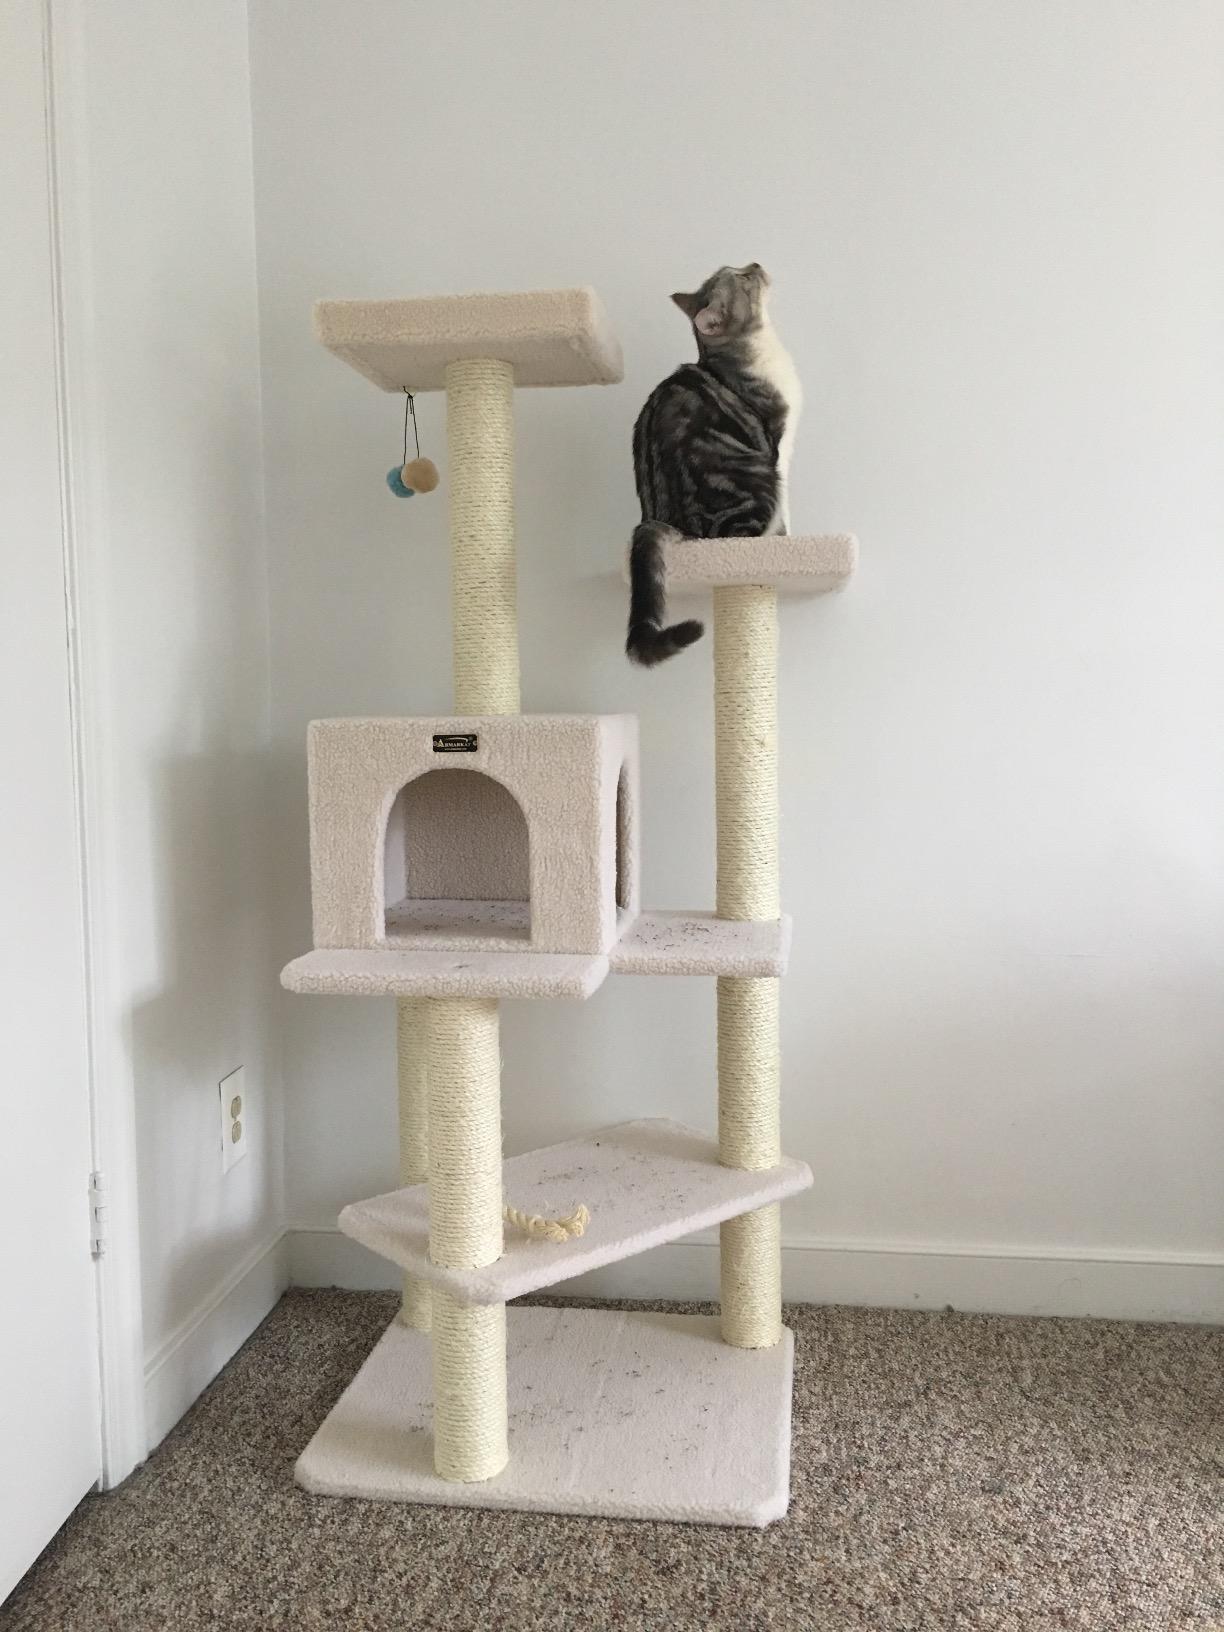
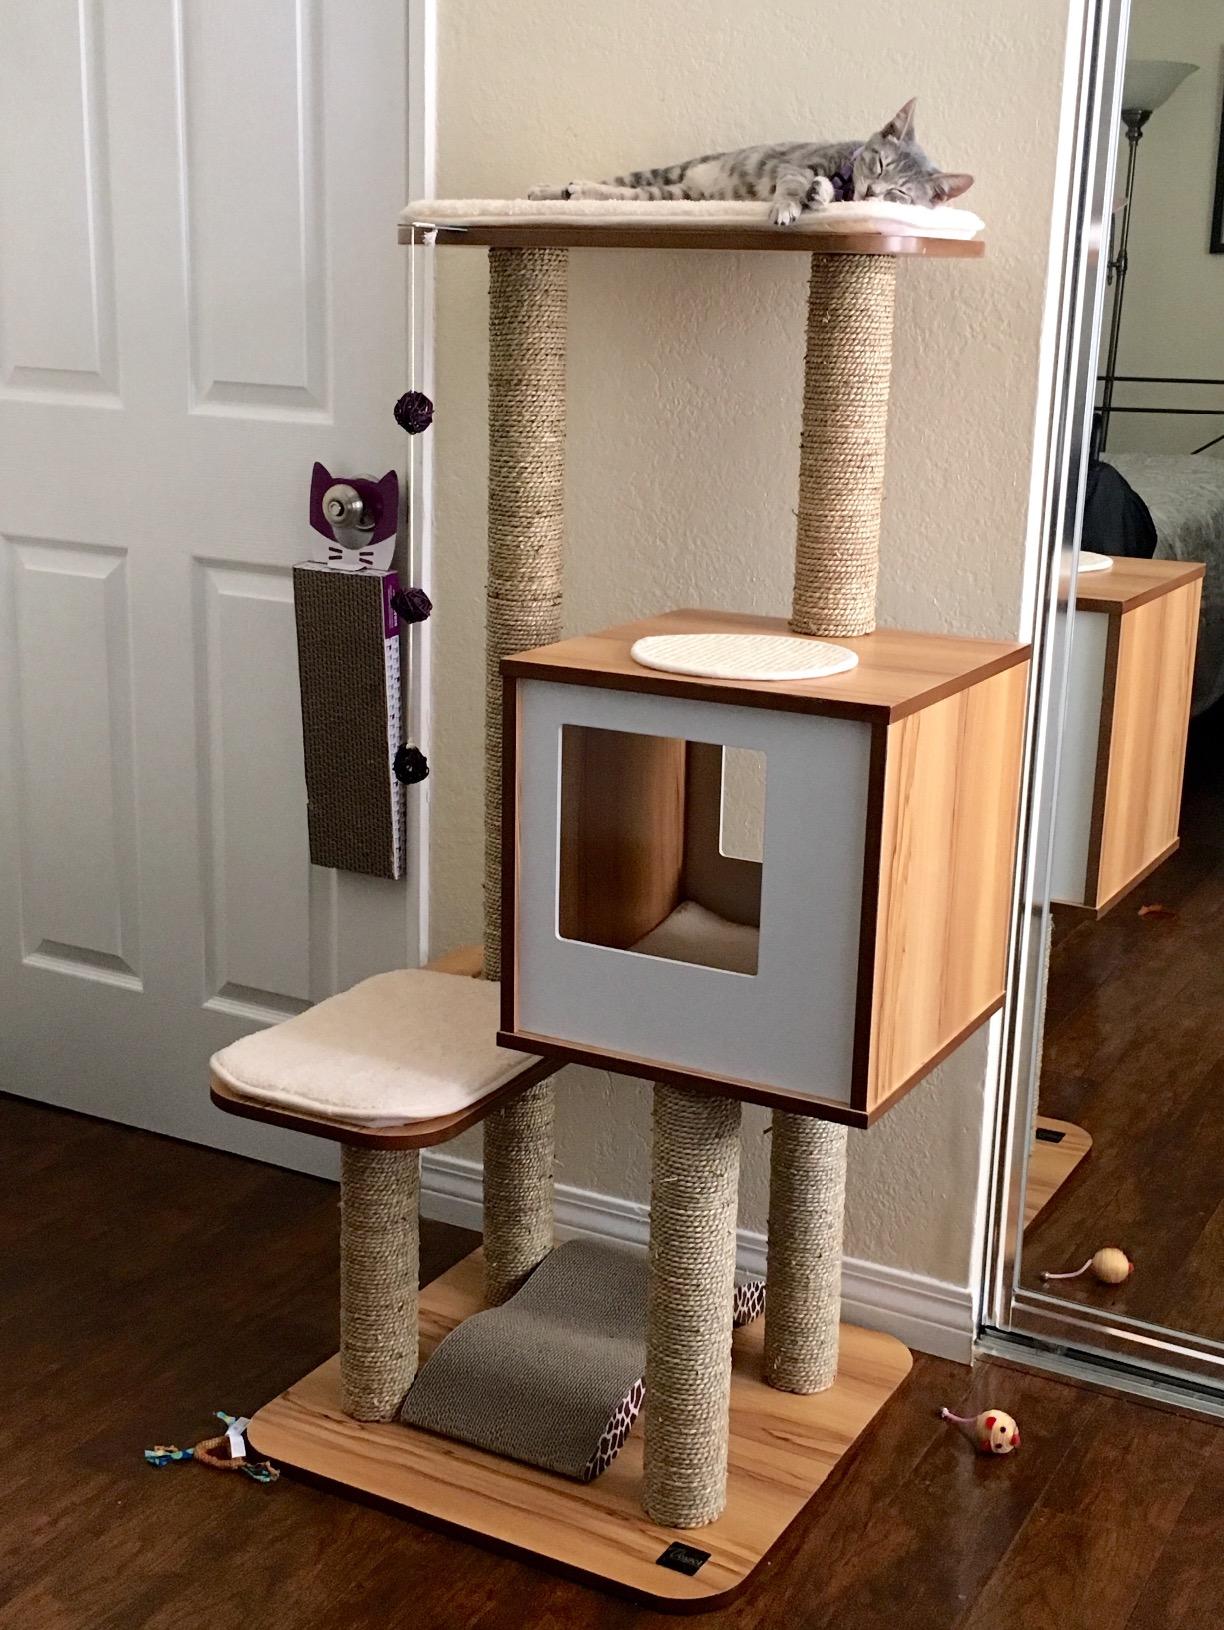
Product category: items_cat tree
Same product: no